Călin Gruia

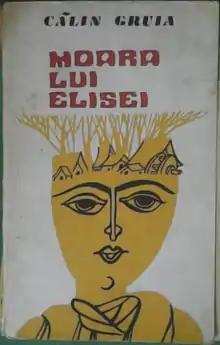
Moara lui Elisei

Călin Gruia (born Chiril Gurduz ; March 21, 1915 – July 9, 1989) was a Romanian writer, author mainly of children's fairy tales and poems.